Nedderman Hall

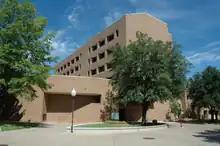
Nedderman Hall in 2010

Shortly after the building opened, the College installed the Hall of Flags. Every student who had ever attended the College of Engineering had his country's flag on display. A matrix of 123 flags, with the Texas Lone Star flag, at west end, and the USA flag on the east end, suspended 50 feet above the ground, the Hall of Flags was an imposing sight.